Field dressing (hunting)

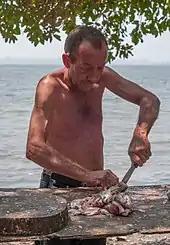
Fisherman field dressing fish in Los Puertos de Altagracia, Venezuela

Most hunters use a sharp knife for field dressing. Other tools can be used such as axes or saws. However, the fact that harvesting locations are generally in remote areas makes the transporting and use of larger tools impractical.